Hyphen

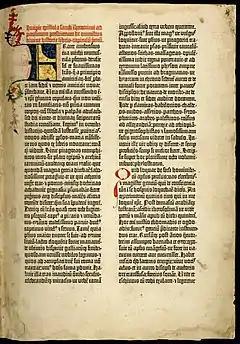
First page of the first volume: the epistle of St Jerome to Paulinus from the University of Texas copy. The page has 40 lines.

The first known documentation of the hyphen is in the grammatical works of Dionysius Thrax. At the time hyphenation was joining two words that would otherwise be read separately by a low tie mark between the two words. In Greek these marks were known as "enotikon", officially romanized as a hyphen.